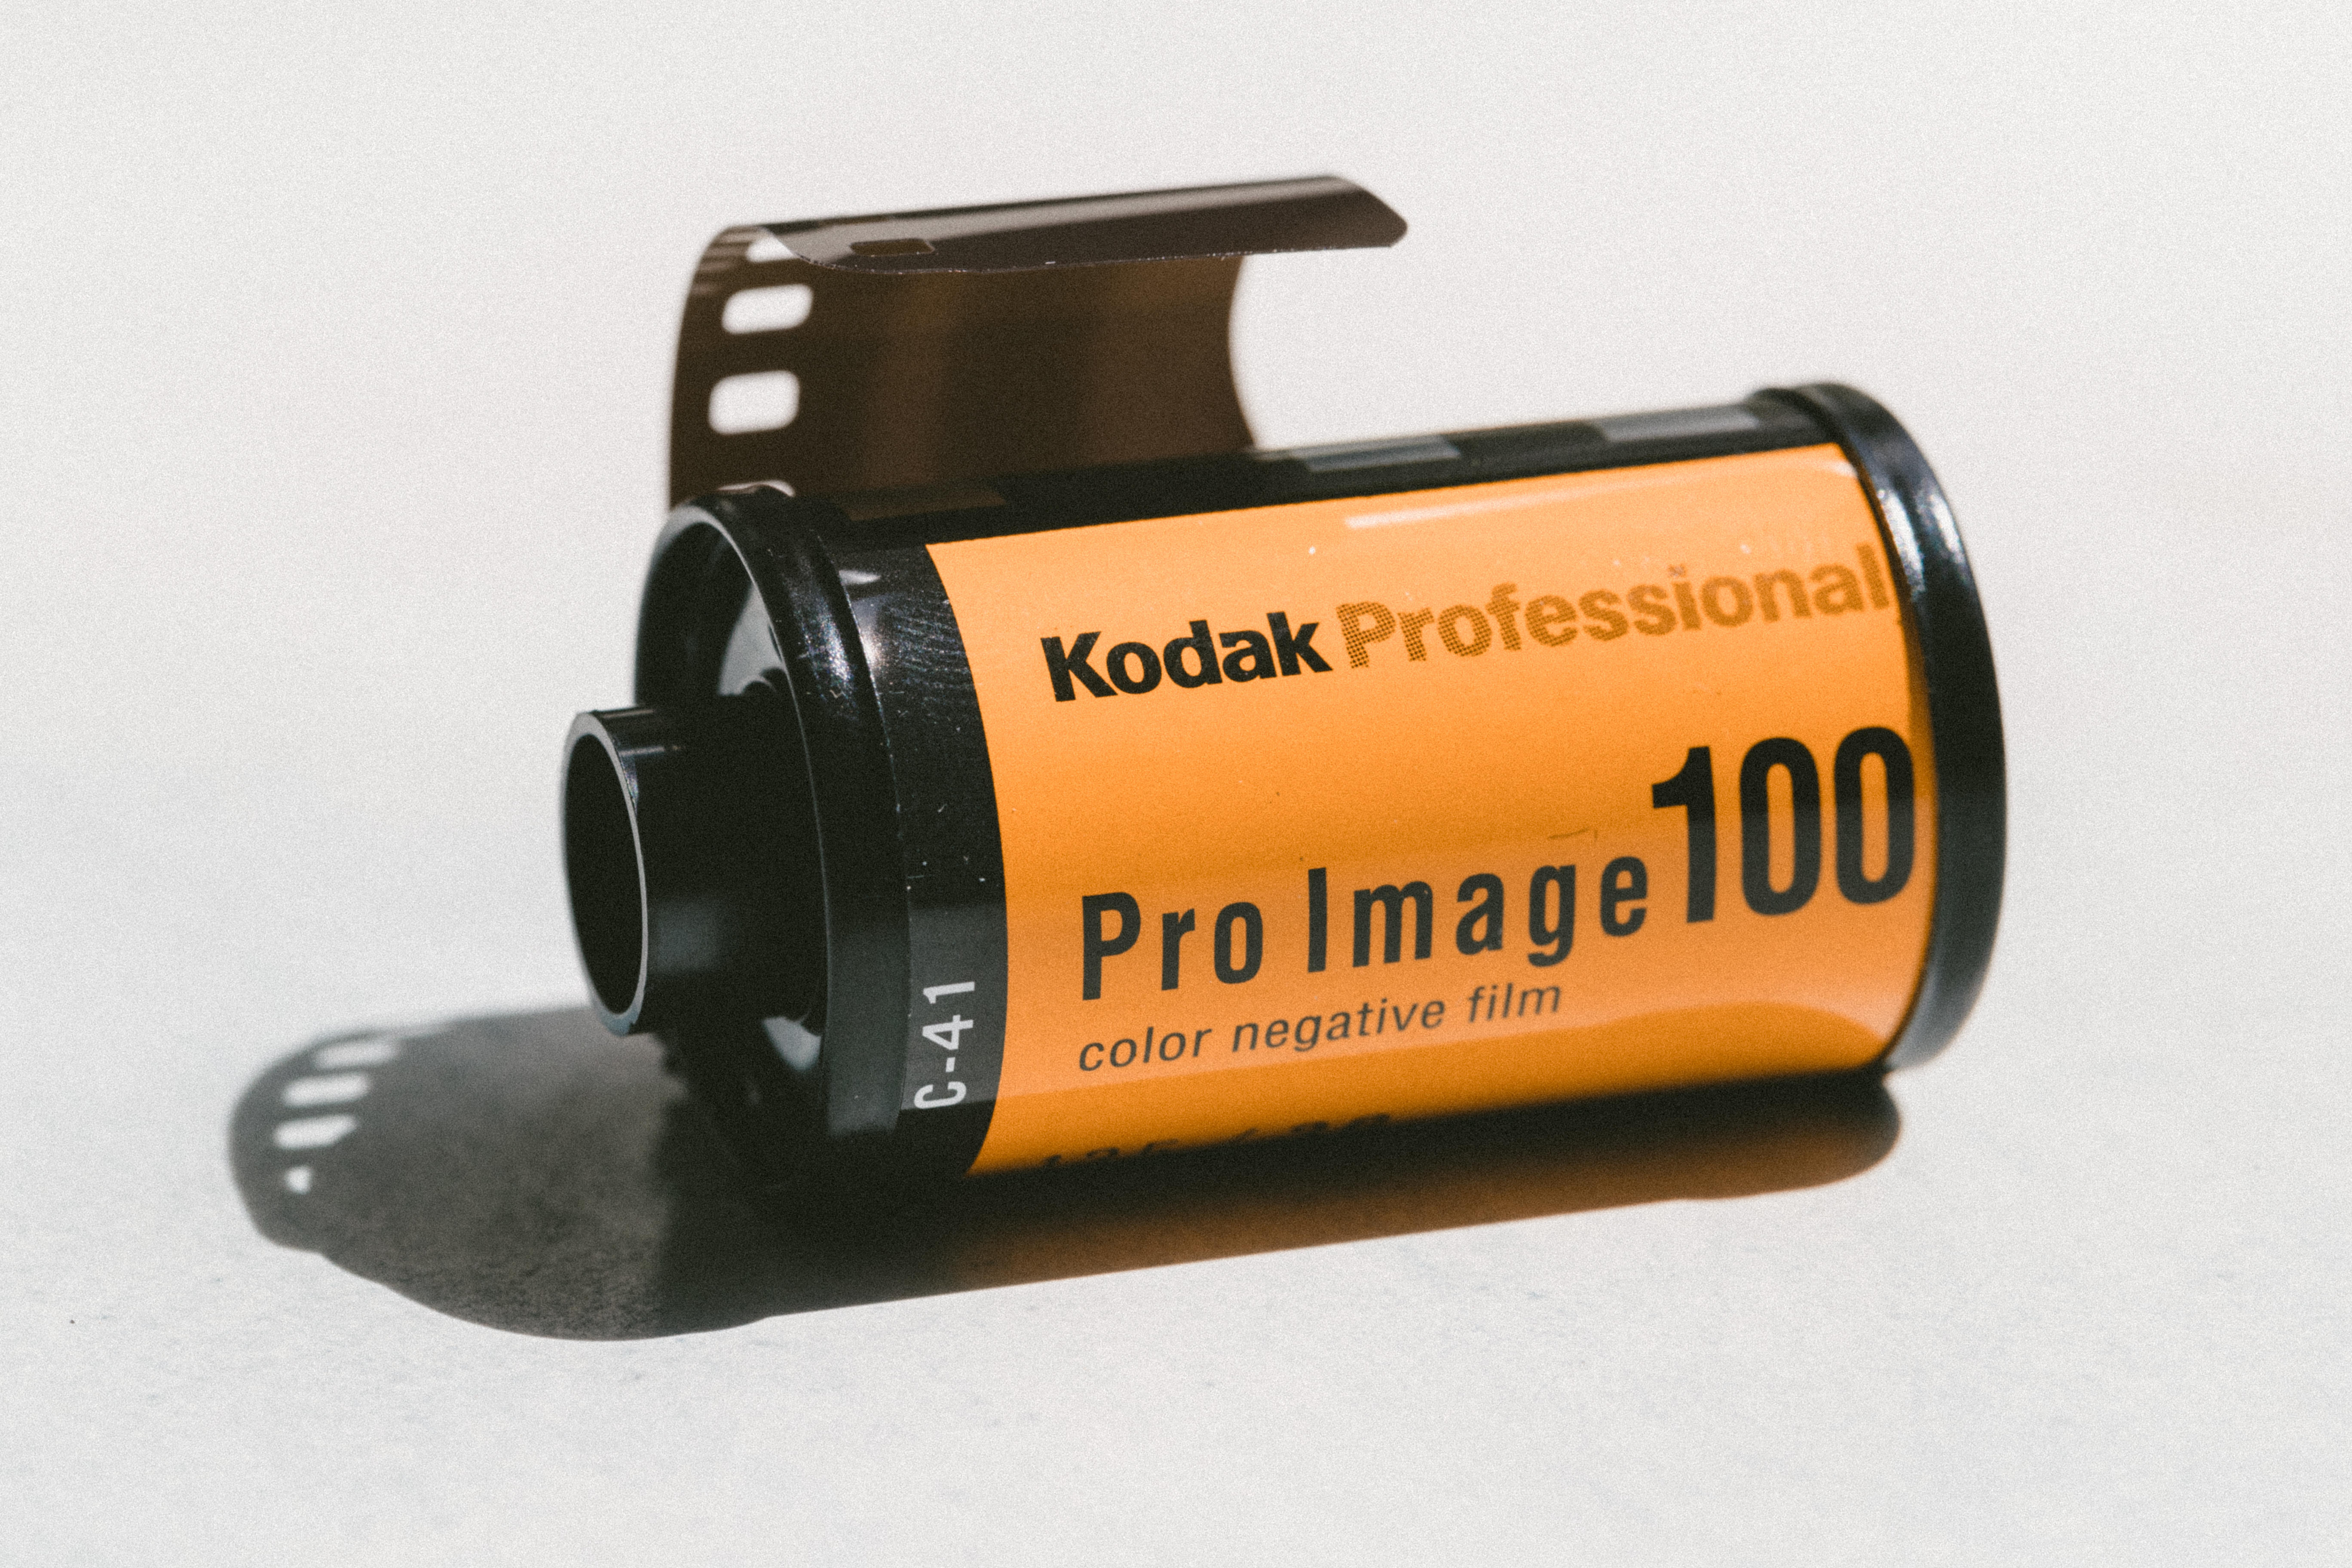
product